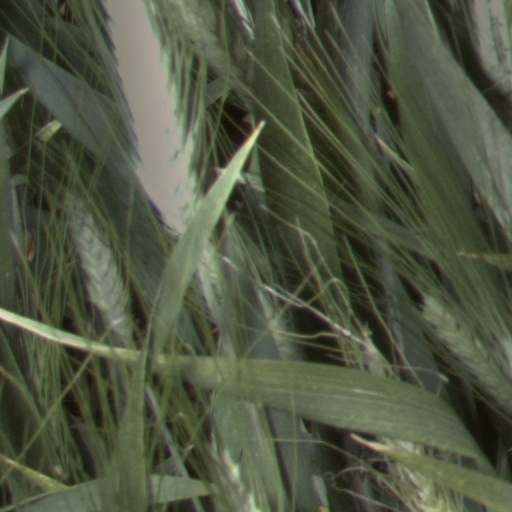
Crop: wheat